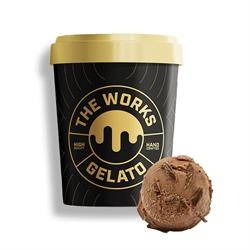
The Works Gelato Chocolate Gelato 125ml Grab & Go Pots
Deep. Decadent. Irresistibly smooth. Crafted for true chocolate lovers, our Chocolate Gelato is made with premium cocoa and churned low and slow for that signature Italian-style creaminess. Every spoonful is a hit of velvety richness - bold, indulgent & delicious!
Brand: The Works Gelato
Category: Food, Beverages & Tobacco > Food Items > Frozen Desserts & Novelties > Ice Cream & Frozen Yogurt > Gelato